Johann Zarco

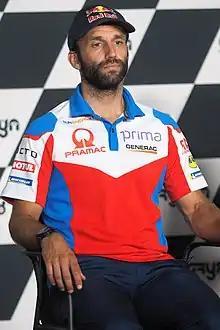
Zarco at the 2022 San Marino Grand Prix

Johann Sylvain Pierre Zarco (born 16 July 1990) is a French Grand Prix motorcycle racer, best known for winning the and Moto2 World Championships with his 2015 triumph being a record points total for the intermediate class. He is a MotoGP race winner, and currently rides for Castrol Honda LCR in MotoGP.